Burning Cliff

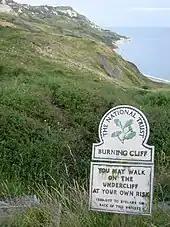
National Trust sign for the Burning Cliff, with White Nothe in the distance

At the top of the cliff is a Church of England church, St Catherine-by-the-Sea, Holworth. The cliff lies on the South West Coast Path and forms part of the Jurassic Coast World Heritage Site. The surrounding area is owned by the National Trust.